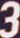
Number: 3